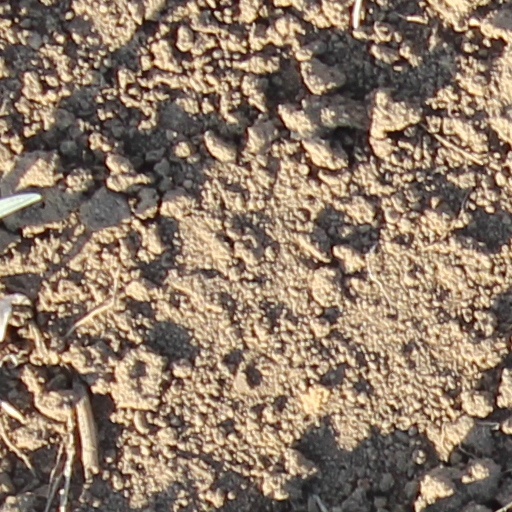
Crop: wheat